Burning of the Ottoman flagship off Chios

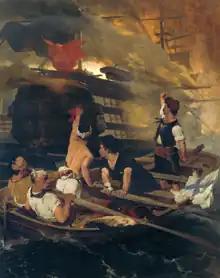
"The burning of the Turkish flagship by Kanaris" Nikiforos Lytras,

The burning of the Ottoman flagship off Chios took place on the night of 18 June 1822. The event, occurring during the Greek War of Independence, was done in reprisal for the Chios massacre which occurred two months earlier. Two Greek fire ships set fire to "Mansur al-liwa", an 84-gun Ottoman ship of the line, which subsequently blew up. Approximately 2,000 Ottoman Navy personnel were killed, among them Kapudan Pasha Nasuhzade Ali Pasha.